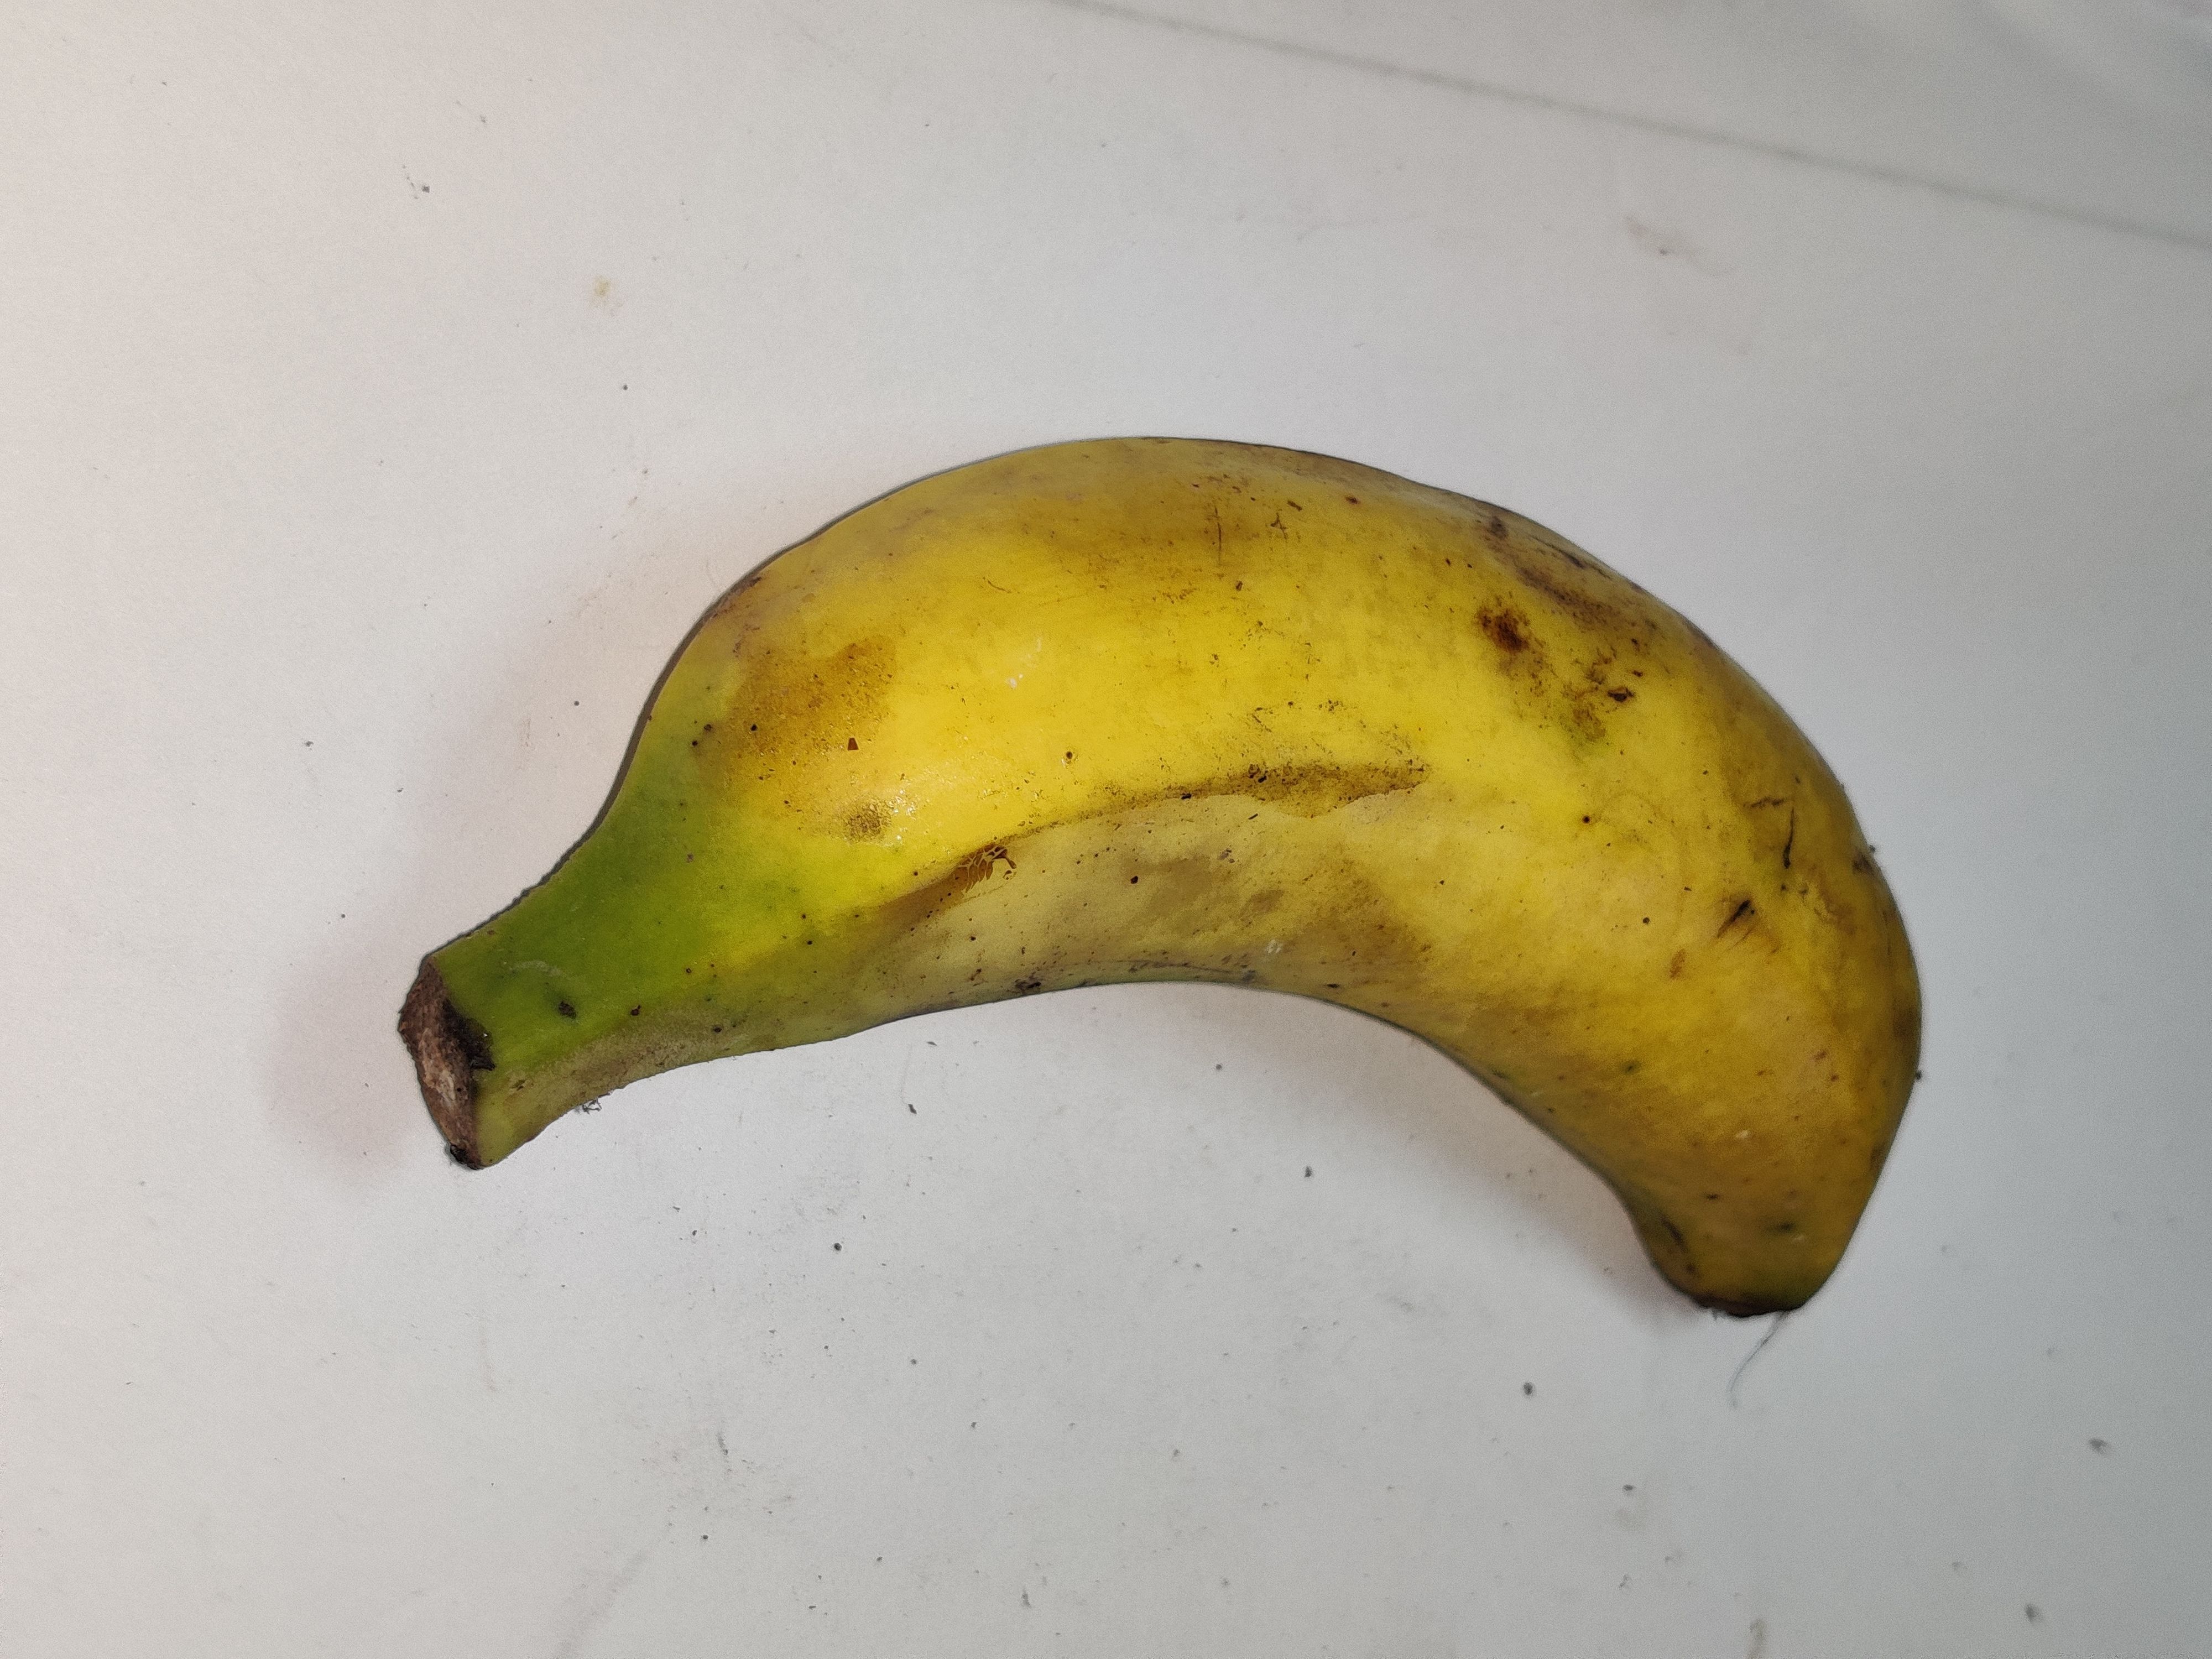
Fruit: banana
Grade: 2nd-grade